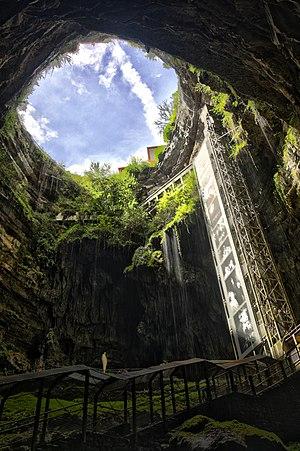
Gouffre de Padirac, vue d'en bas.
Le Gouffre de Padirac est l'entrée monumentale d'une cavité naturelle, situé dans le Lot en France, d'une dimension de 35 mètres de diamètre environ. Au fond de ce gouffre, à 103 mètres de profondeur, coule une rivière souterraine qui parcourt une partie d'un grand réseau de plus de 55 kilomètres de développement.